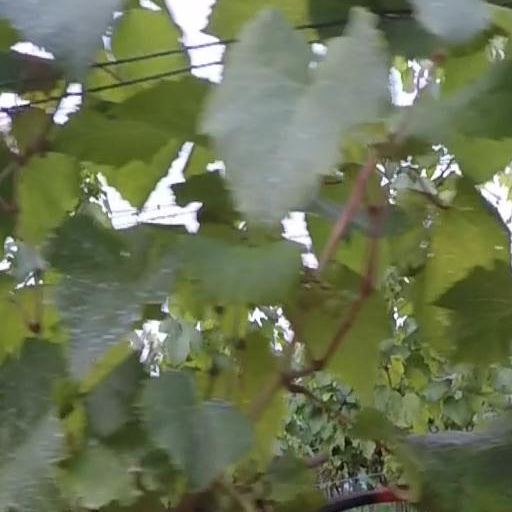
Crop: grape